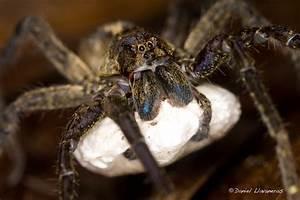
spider